Dacheng, Changhua

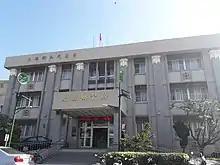
Dacheng Township Office

Dacheng Township is a rural township in Changhua County, Taiwan.